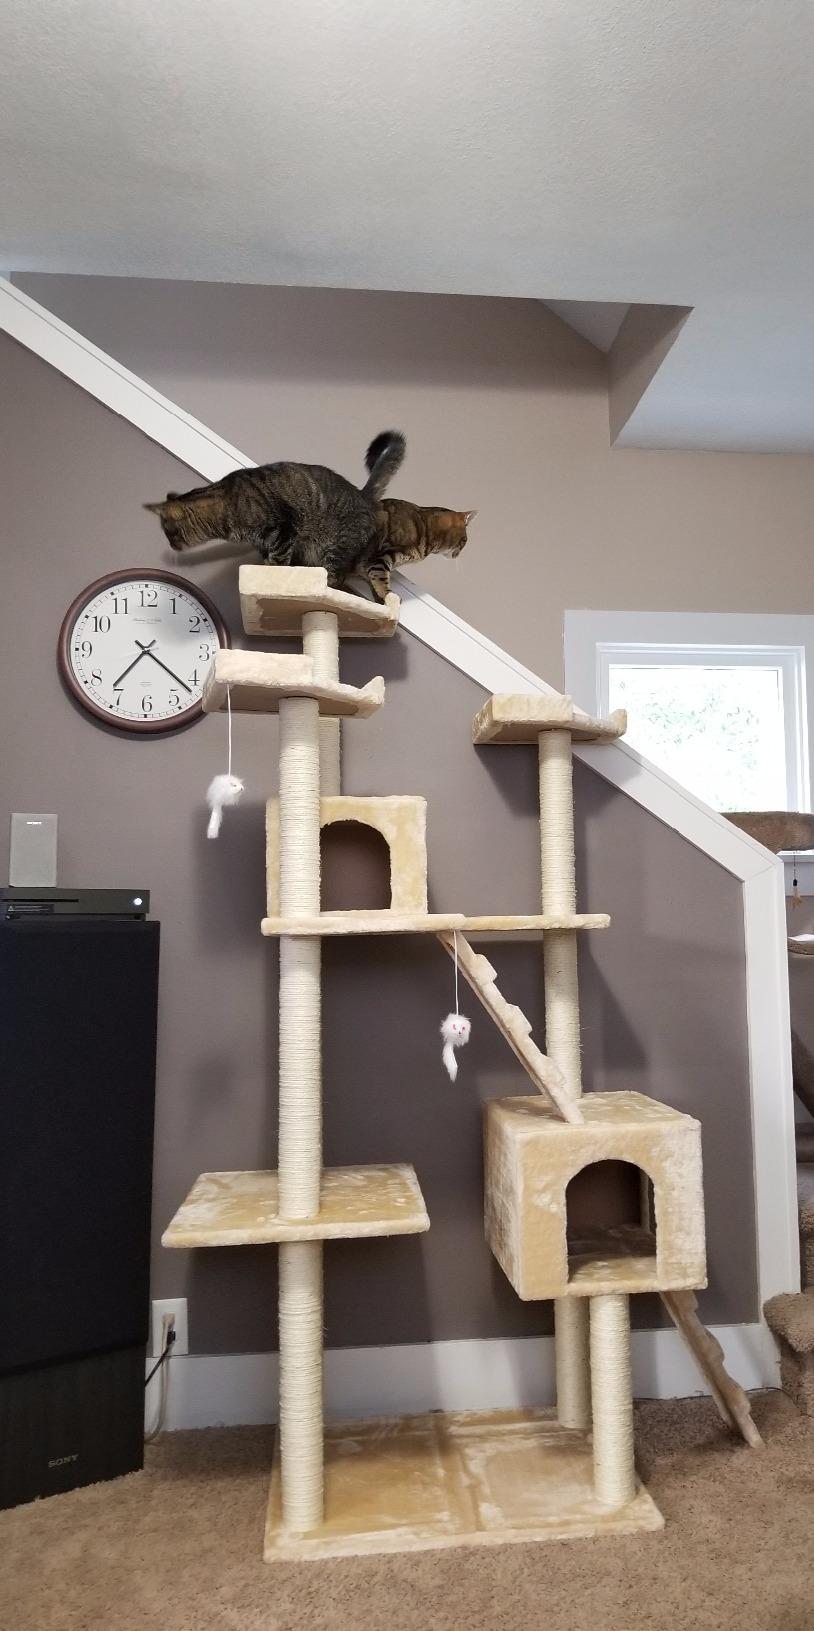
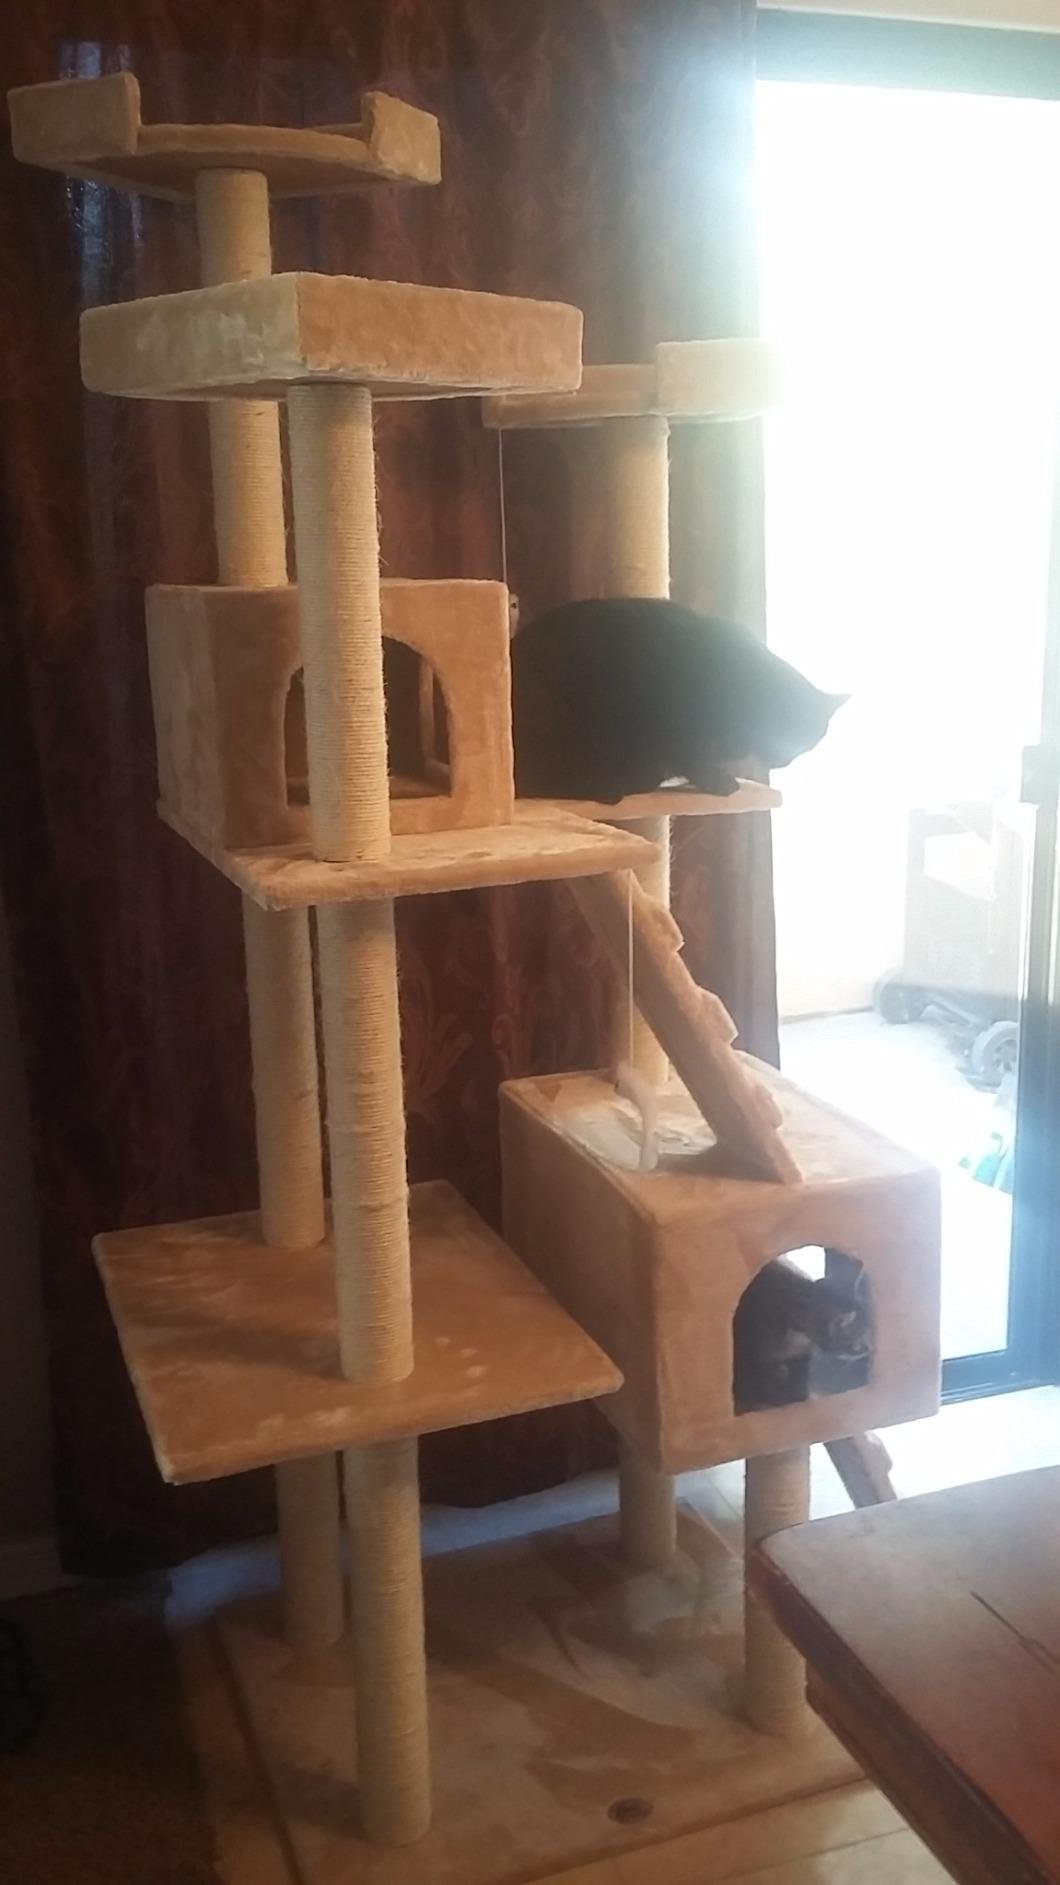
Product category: items_cat tree
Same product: yes